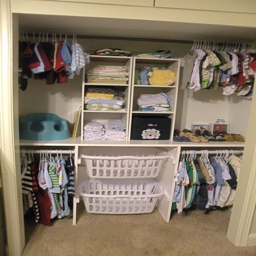
i want to build this in closet !